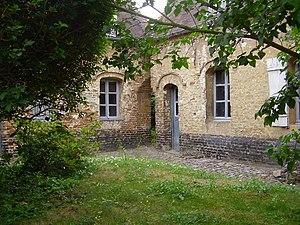
Béguinage Saint-Vaast et Saint-Nicolas, rue des Anglaises, à Cambrai (Nord, France).
L'histoire du territoire que recouvrait le Nord-Pas-de-Calais, ancienne région administrative française qui a regroupé de 1955 à 2015 les départements du Nord et du Pas-de-Calais, fut longtemps commune avec l'histoire de la Belgique, celle d'une terre qui « pendant près de mille ans servit de champ de bataille à toute l'Europe » et fut disputée depuis la Guerre des Gaules ; à l'époque des invasions barbares, les Francs saliens s'y établirent, et elle fut le berceau de la dynastie mérovingienne.
La religion dans le Nord-Pas-de-Calais a le statut commun à la religion en France, pays laïc depuis 1905.
Le béguinage Saint-Vaast et Saint-Nicolas est un ancien béguinage situé à Cambrai, en France.
Un béguinage est un lieu où vivait une communauté religieuse laïque de béguines. Les logements étaient généralement regroupés en une ou deux rangées de petites maisons reliées par des coursives, le tout habituellement réuni autour d'une cour, où se trouvait un jardin, et d'une chapelle. Ils formaient de véritables villages dans la ville et ont été particulièrement nombreux en Flandre et aux Pays-Bas.